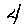
Label: 4